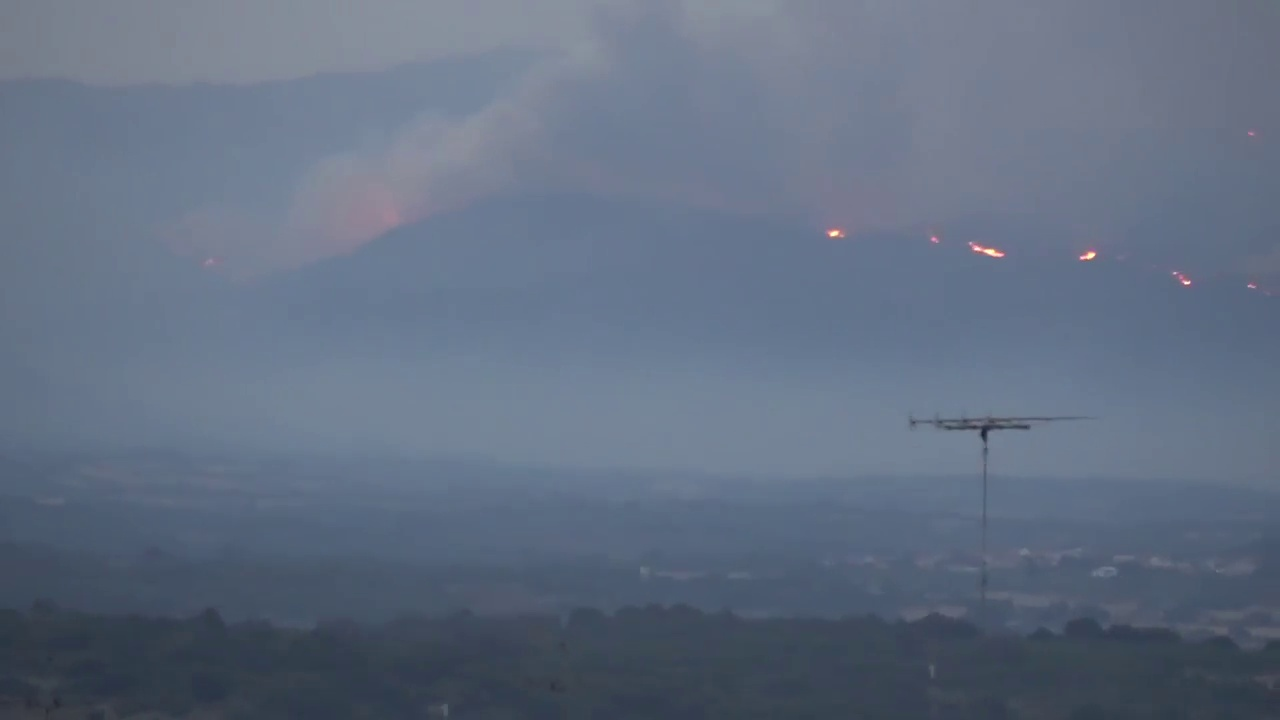
Fire: yes
Smoke: yes